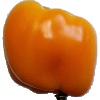
Label: yellow_pepper